Nicolet Seminary

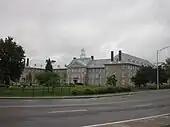
Former school building of the Collège de Nicolet

The Nicolet Seminary College (French: Séminaire de Nicolet) was a school in what is now Quebec. Founded in 1803 at the town of Nicolet, Lower Canada, it was the third institution providing a classical education in the province.